Niedervogelgesang

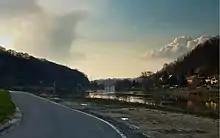
An image of Niedervogelgesang

Niedervogelgesang is a village in the municipality of Pirna, in Saxony, Germany. It was incorporated into Pirna in 1923. The place was mentioned for the first time in 1551. It is situated on the left bank of the river Elbe, 3 km east of Pirna town centre. Its name translates as "lower bird song."